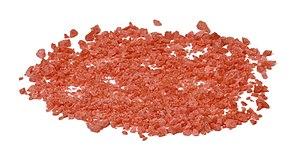
Pop Rocks est un bonbon, produit depuis 1975 par Zeta Espacial. Il est composé de sucre, lactose et d'arômes. Il diffère d'un bonbon dur typique en ce que des bulles de gaz de dioxyde de carbone sous pression sont incrustées à l'intérieur du bonbon, créant une petite réaction d'apparition lorsqu'elle se dissout dans la bouche.